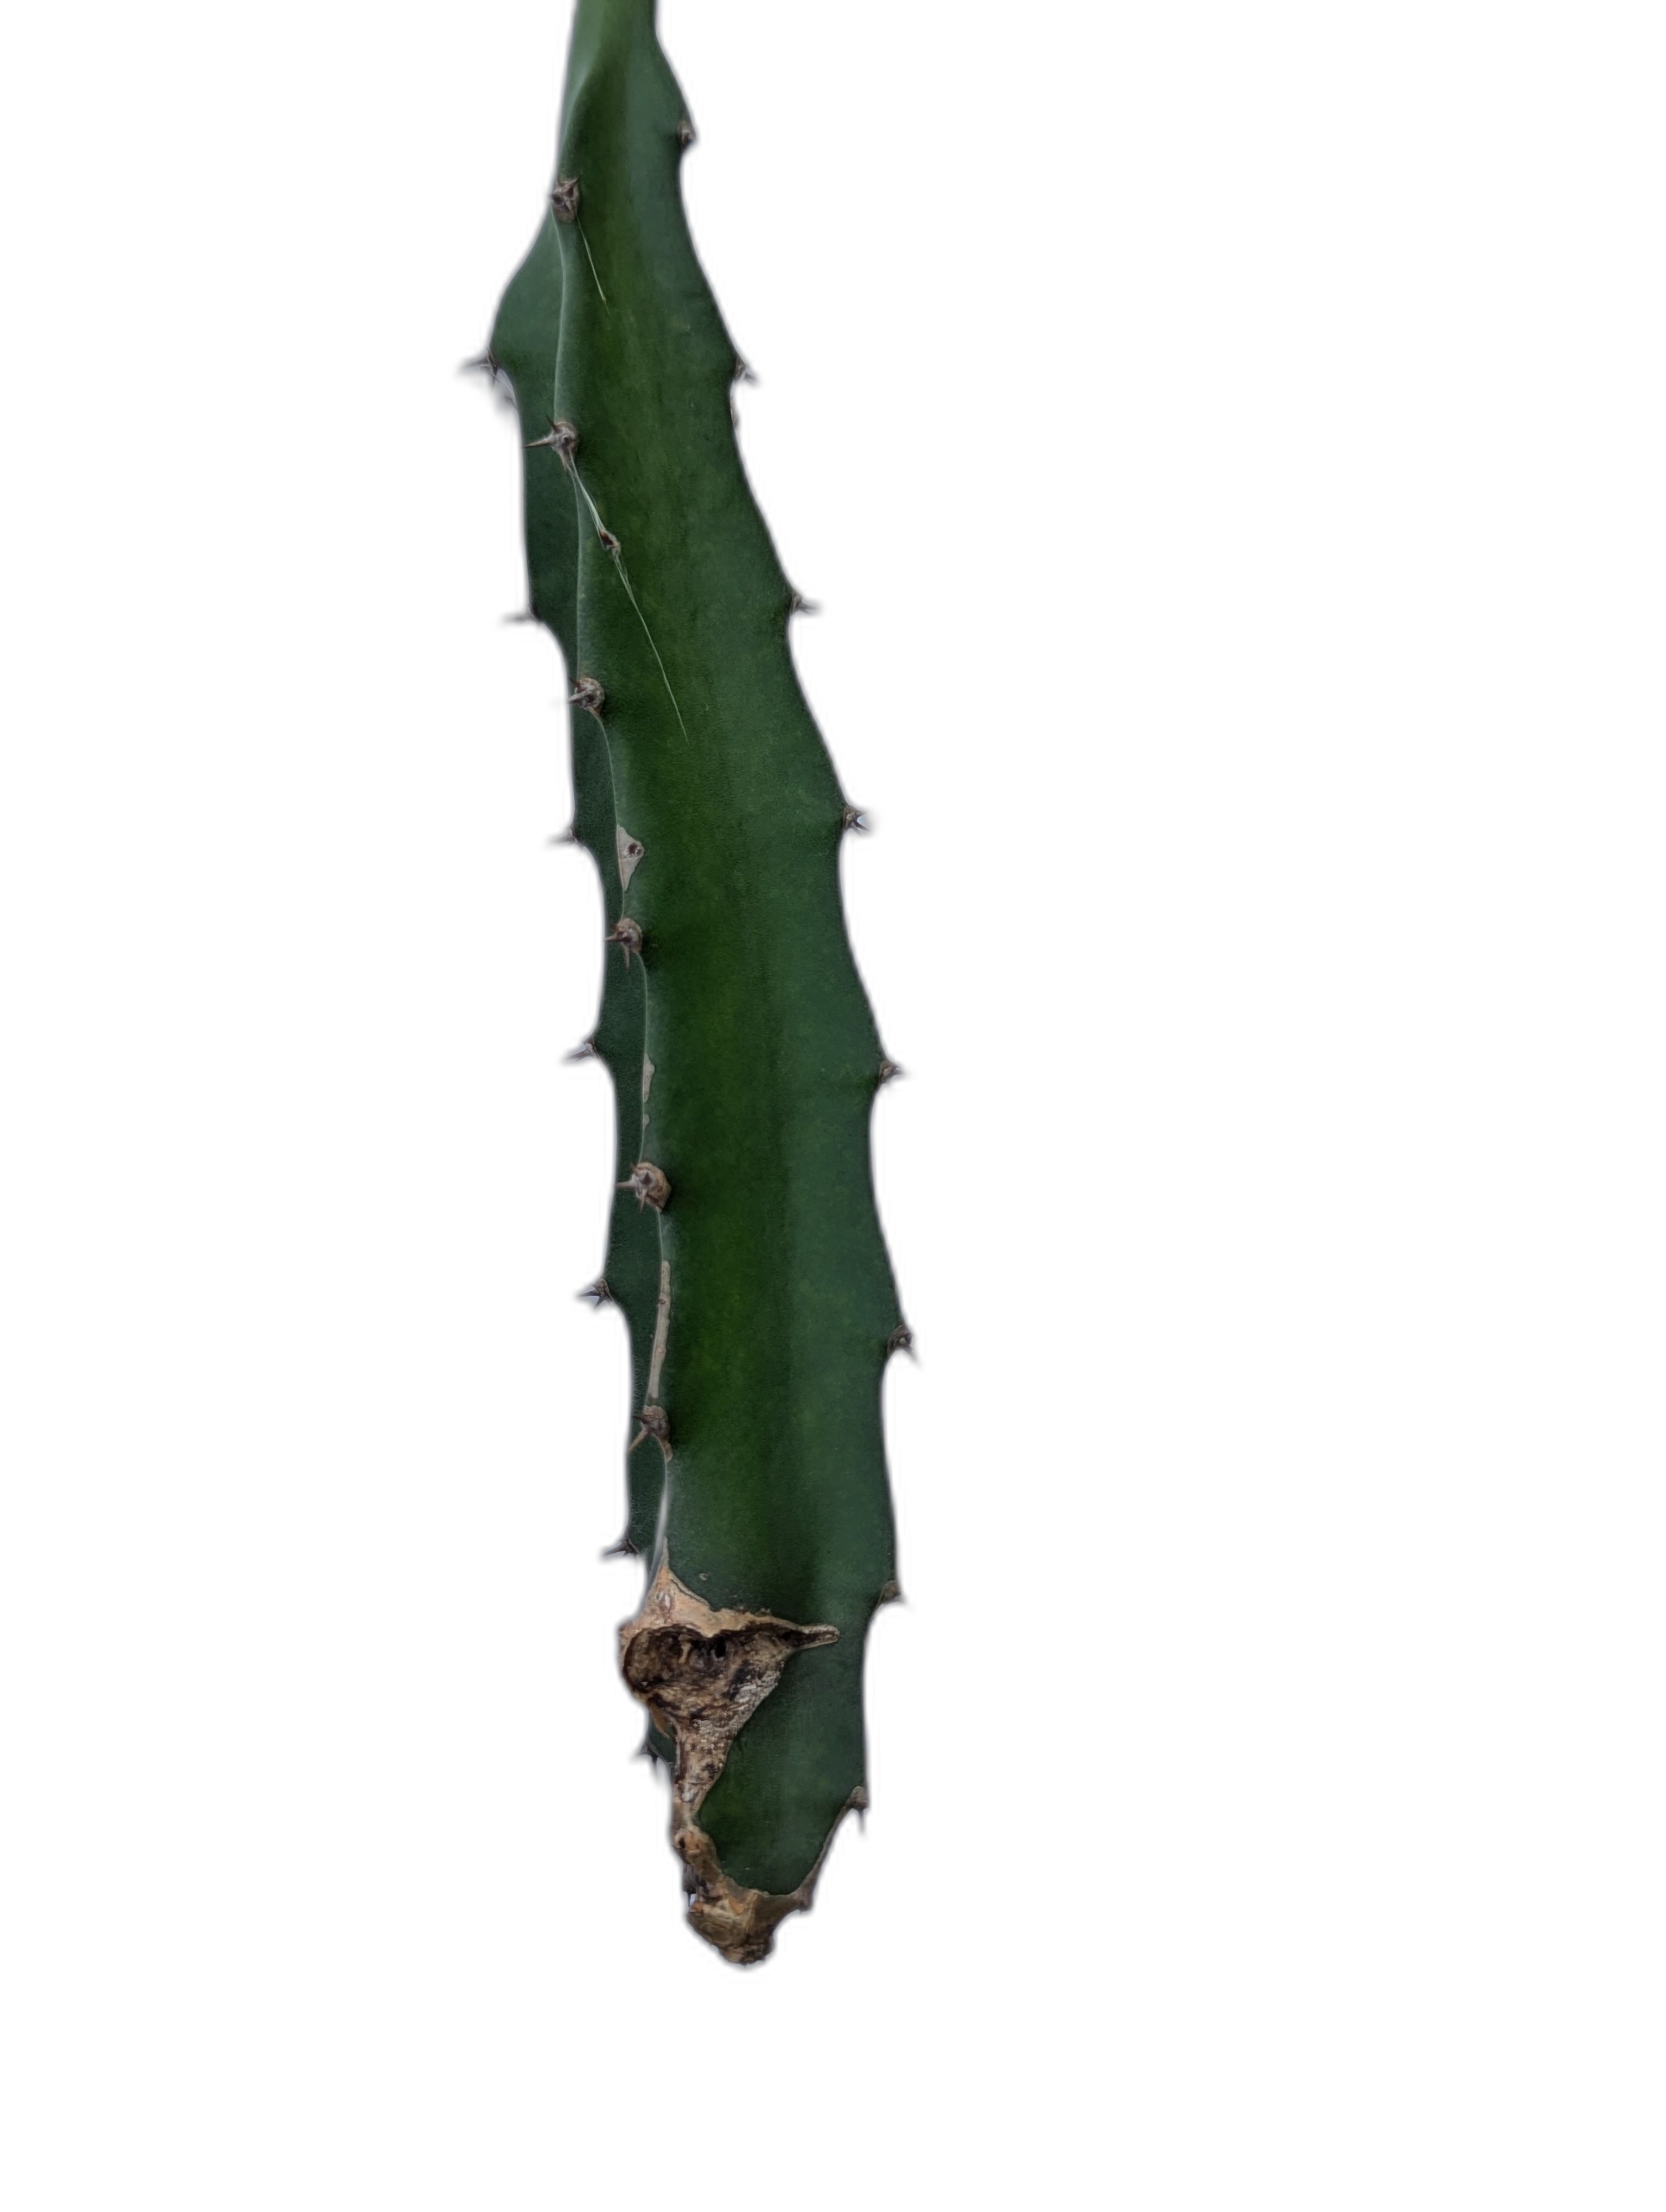
Label: Good leaf